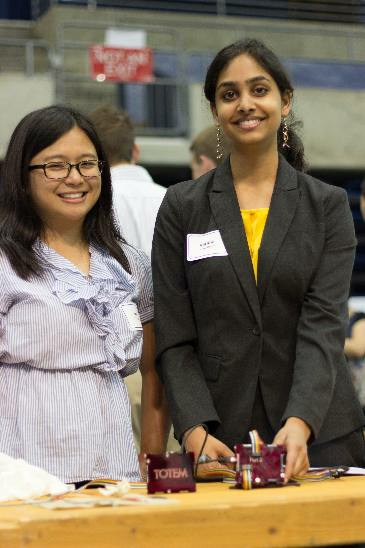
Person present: Yes